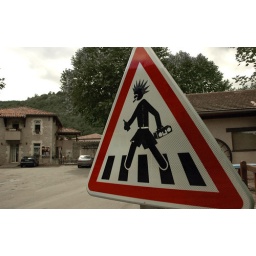
Altered road sign in a town